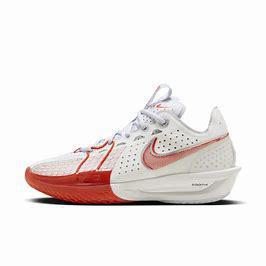
Brand: Nike
Model: G T Cut 3